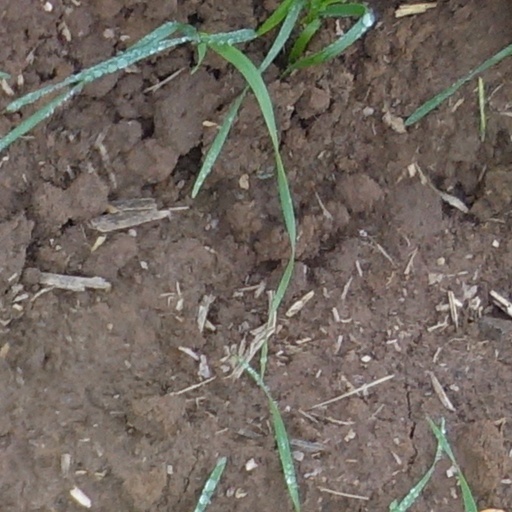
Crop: wheat